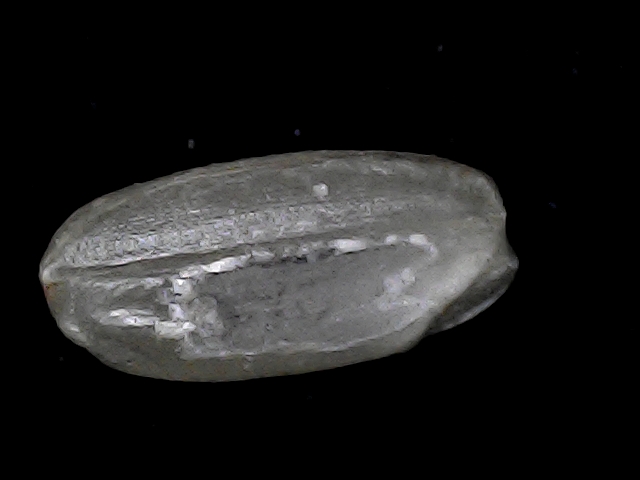
Rice variety: BD52